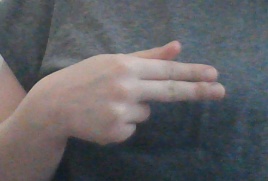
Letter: ghain